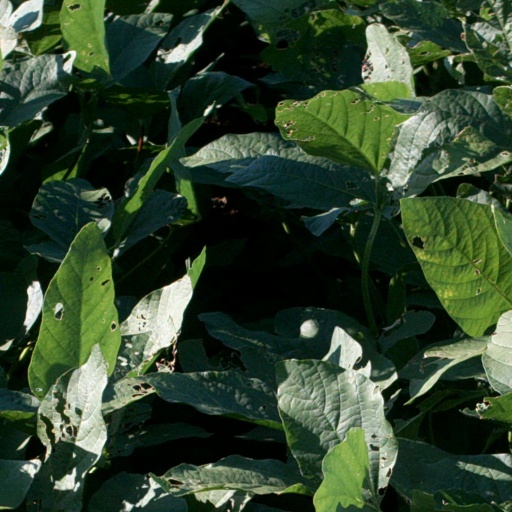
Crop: soybean